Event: Nepal Earthquake
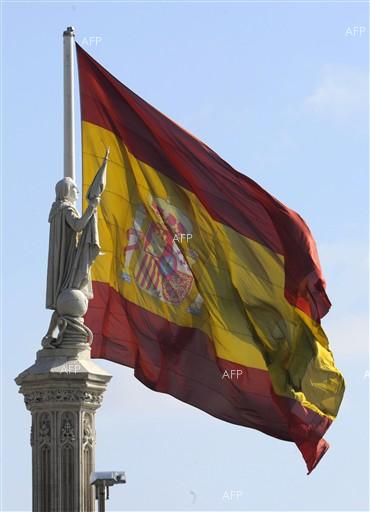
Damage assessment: no_damage